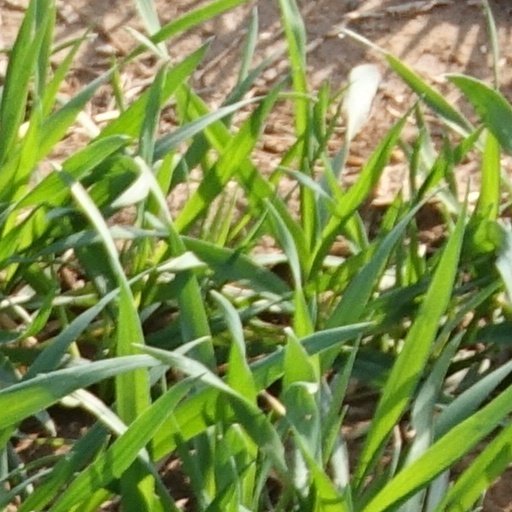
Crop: wheat